Optogenetic methods to record cellular activity

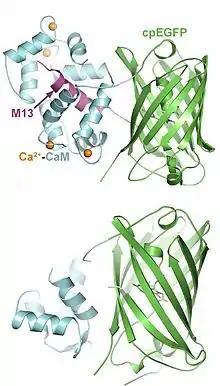
The calcium indicator GCaMP in its calcium-bound (top) and calcium-free form (bottom). When Ca-calmodulin (cyan) binds to M13, the conformation changes and the cpGFP barrel closes, enabling green fluorescence.

Indicators have been designed to measure ion concentrations, membrane potential, neurotransmitters, and various intracellular signaling molecules. The following list provides only examples for each class; many more have been published.